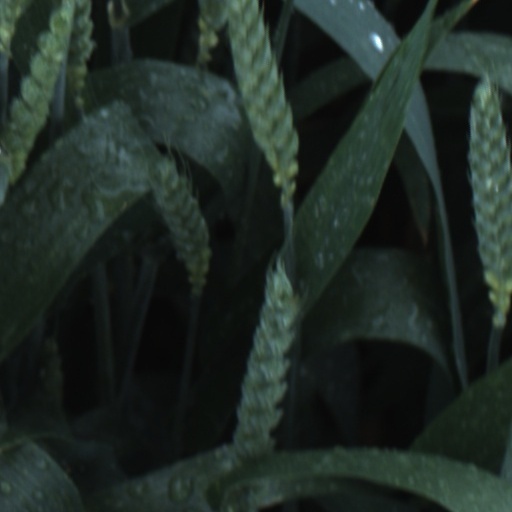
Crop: wheat